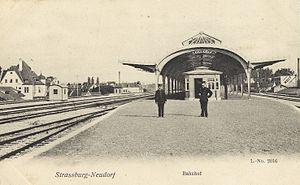
L'ancienne gare de Strasbourg-Neudorf.
La gare de Strasbourg-Neudorf est une gare ferroviaire française de la ligne de Strasbourg-Ville à Strasbourg-Port-du-Rhin située à la limite des quartiers de Neudorf et de la Meinau à Strasbourg.